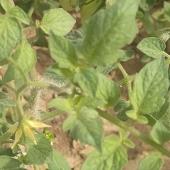
Crop: Tomato
Condition: healthy-leaf